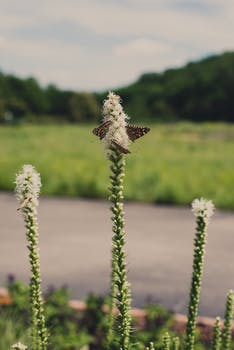
Label: No Watermark